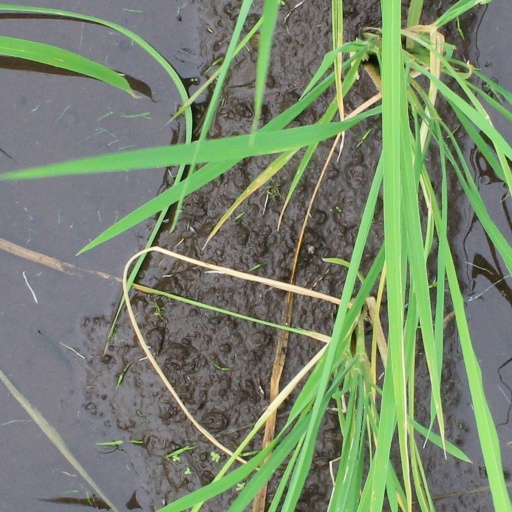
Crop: rice